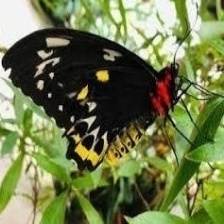
Species: CAIRNS BIRDWING